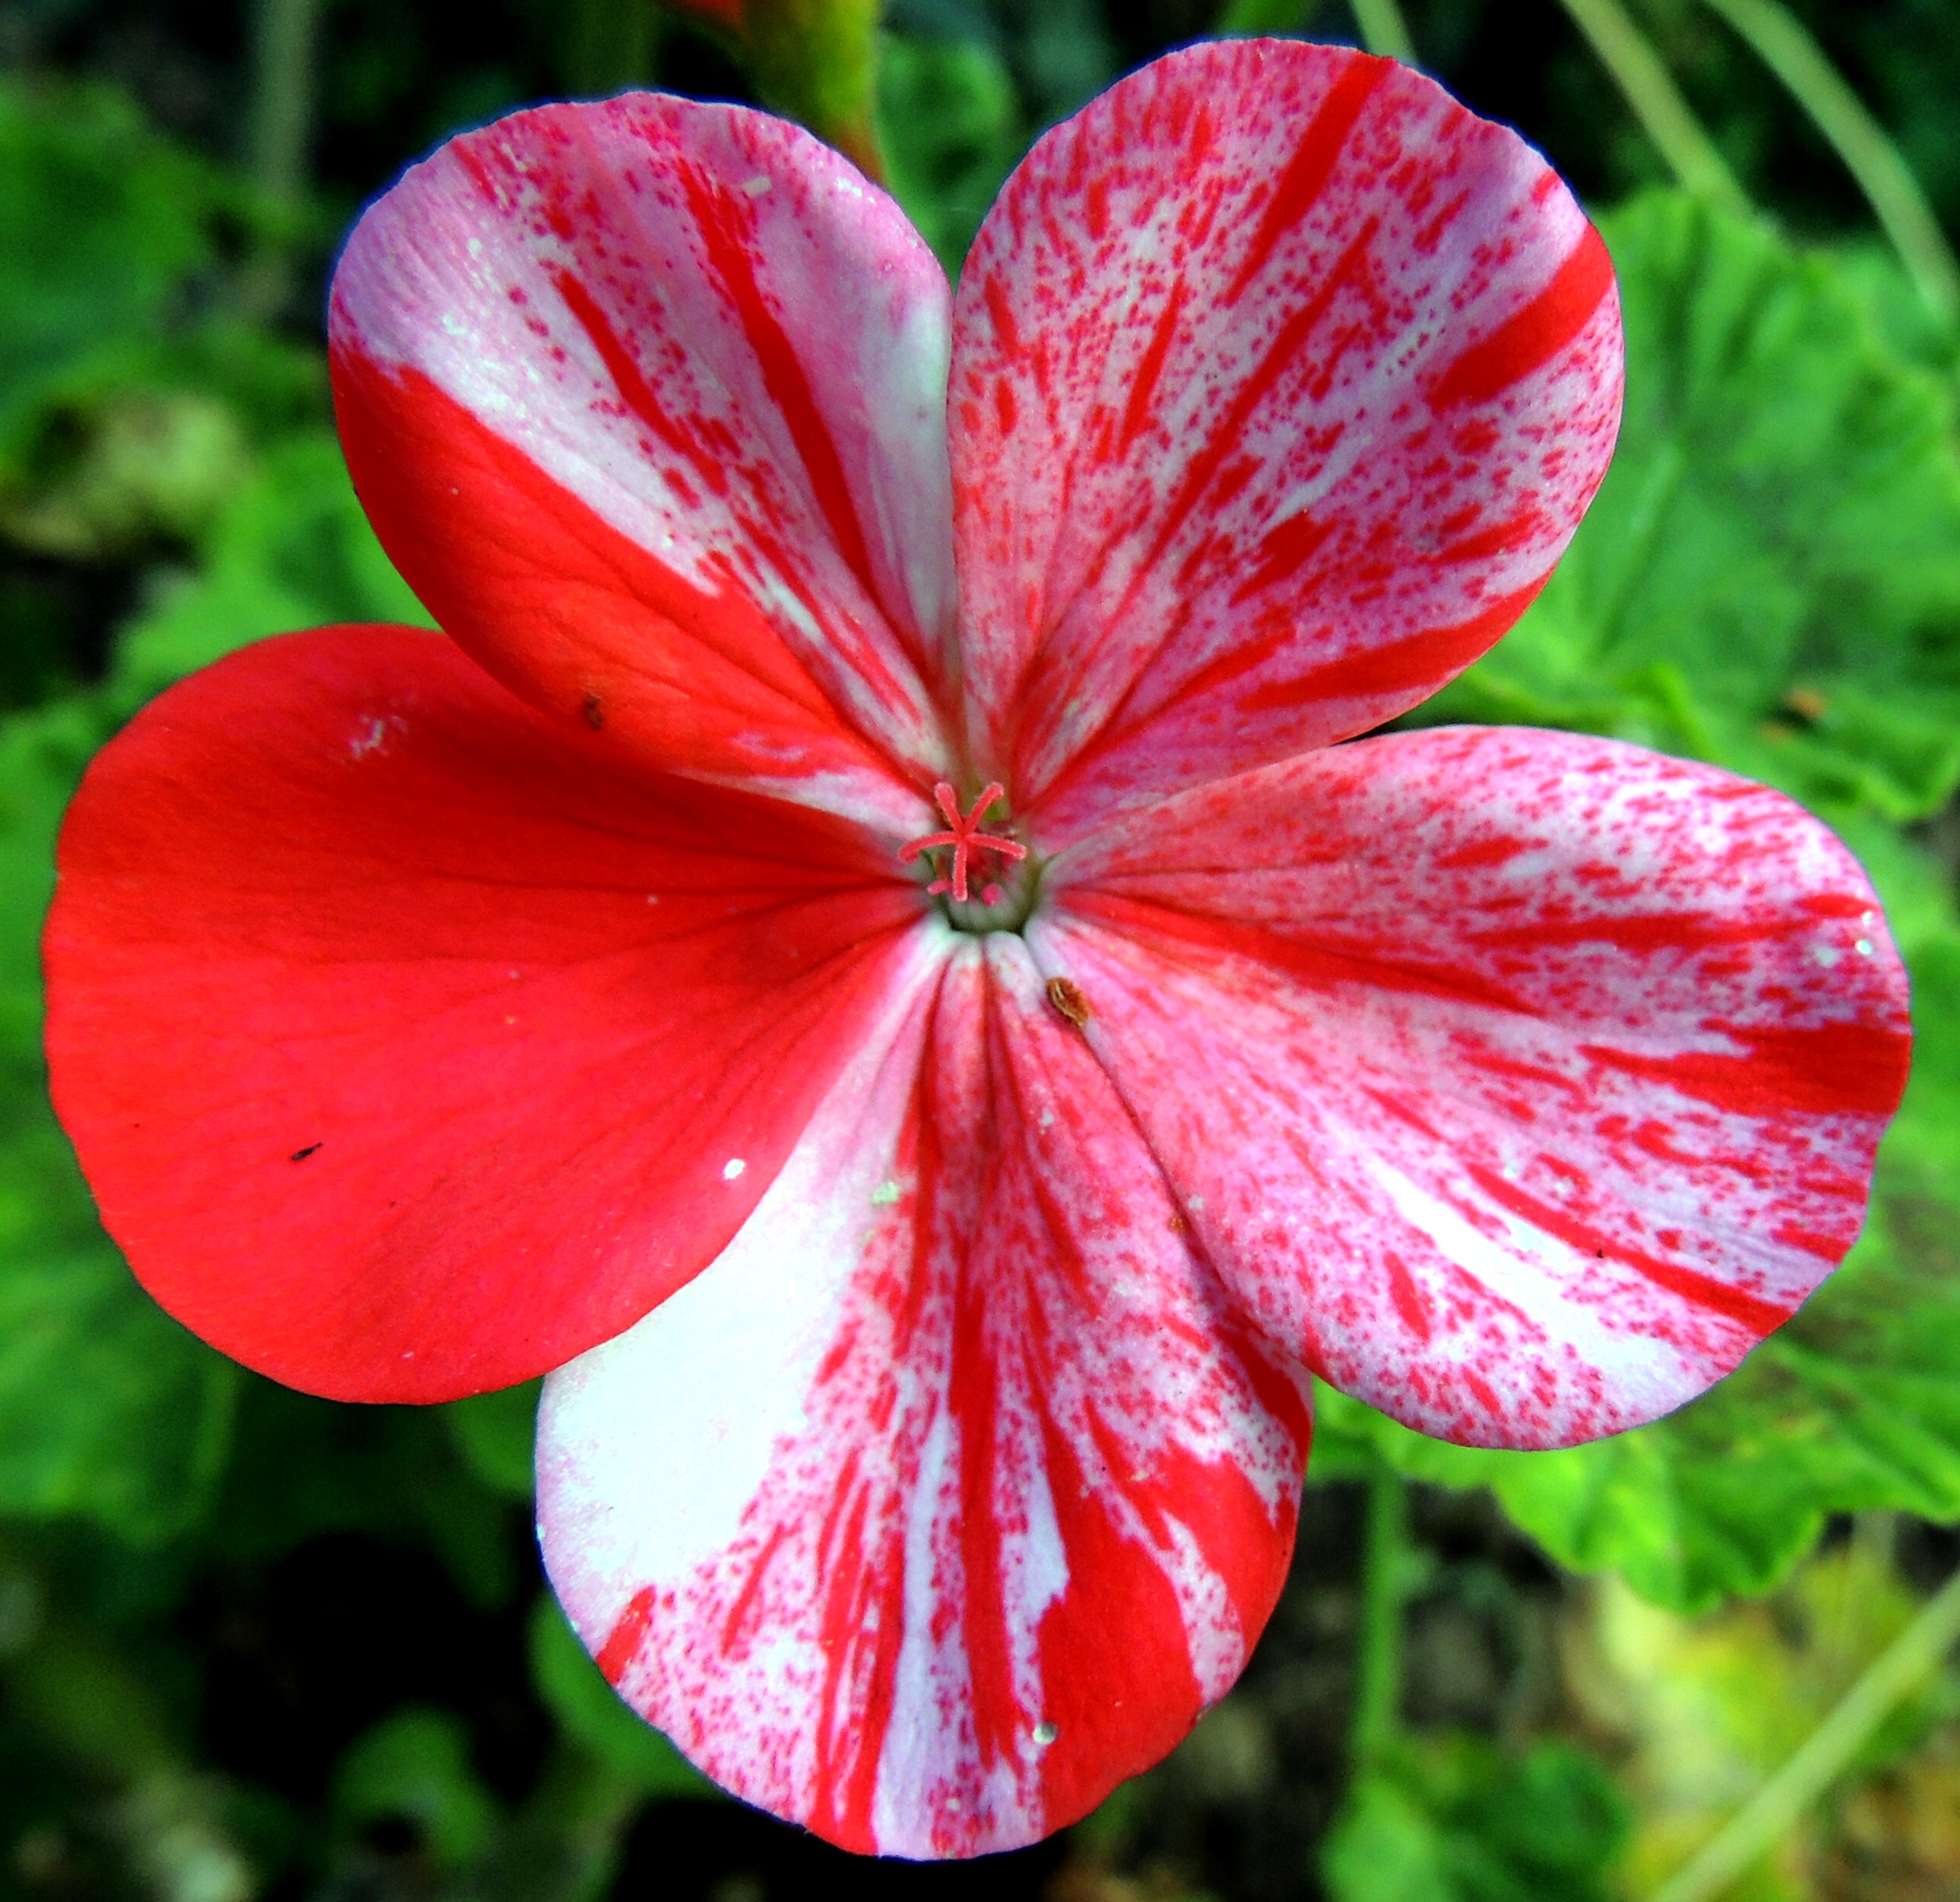
plant, leaf, flower, petal, red, botany, flora, wildflower, geranium, macro photography, flowering plant, annual plant, land plant, pink family, geraniales